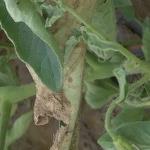
Crop: Tomato
Condition: mite-d